Nataphol Teepsuwan

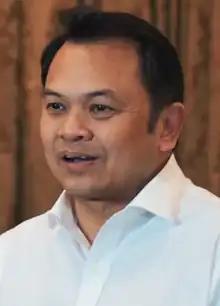
Nataphol Teepsuwan in 2020

Nataphol Teepsuwan (born 29 May 1966) is a Thai politician. He served as Minister of Education in the second cabinet of Prime Minister Prayut Chan-o-cha from 10 July 2019 until he was removed from office. In February 2021, he was found guilty of insurrection during protests that led to the 2014 coup d'état. He was released from prison on bail that same month, which stands in contrast to his sentence still standing at a prison term of seven years and four months.